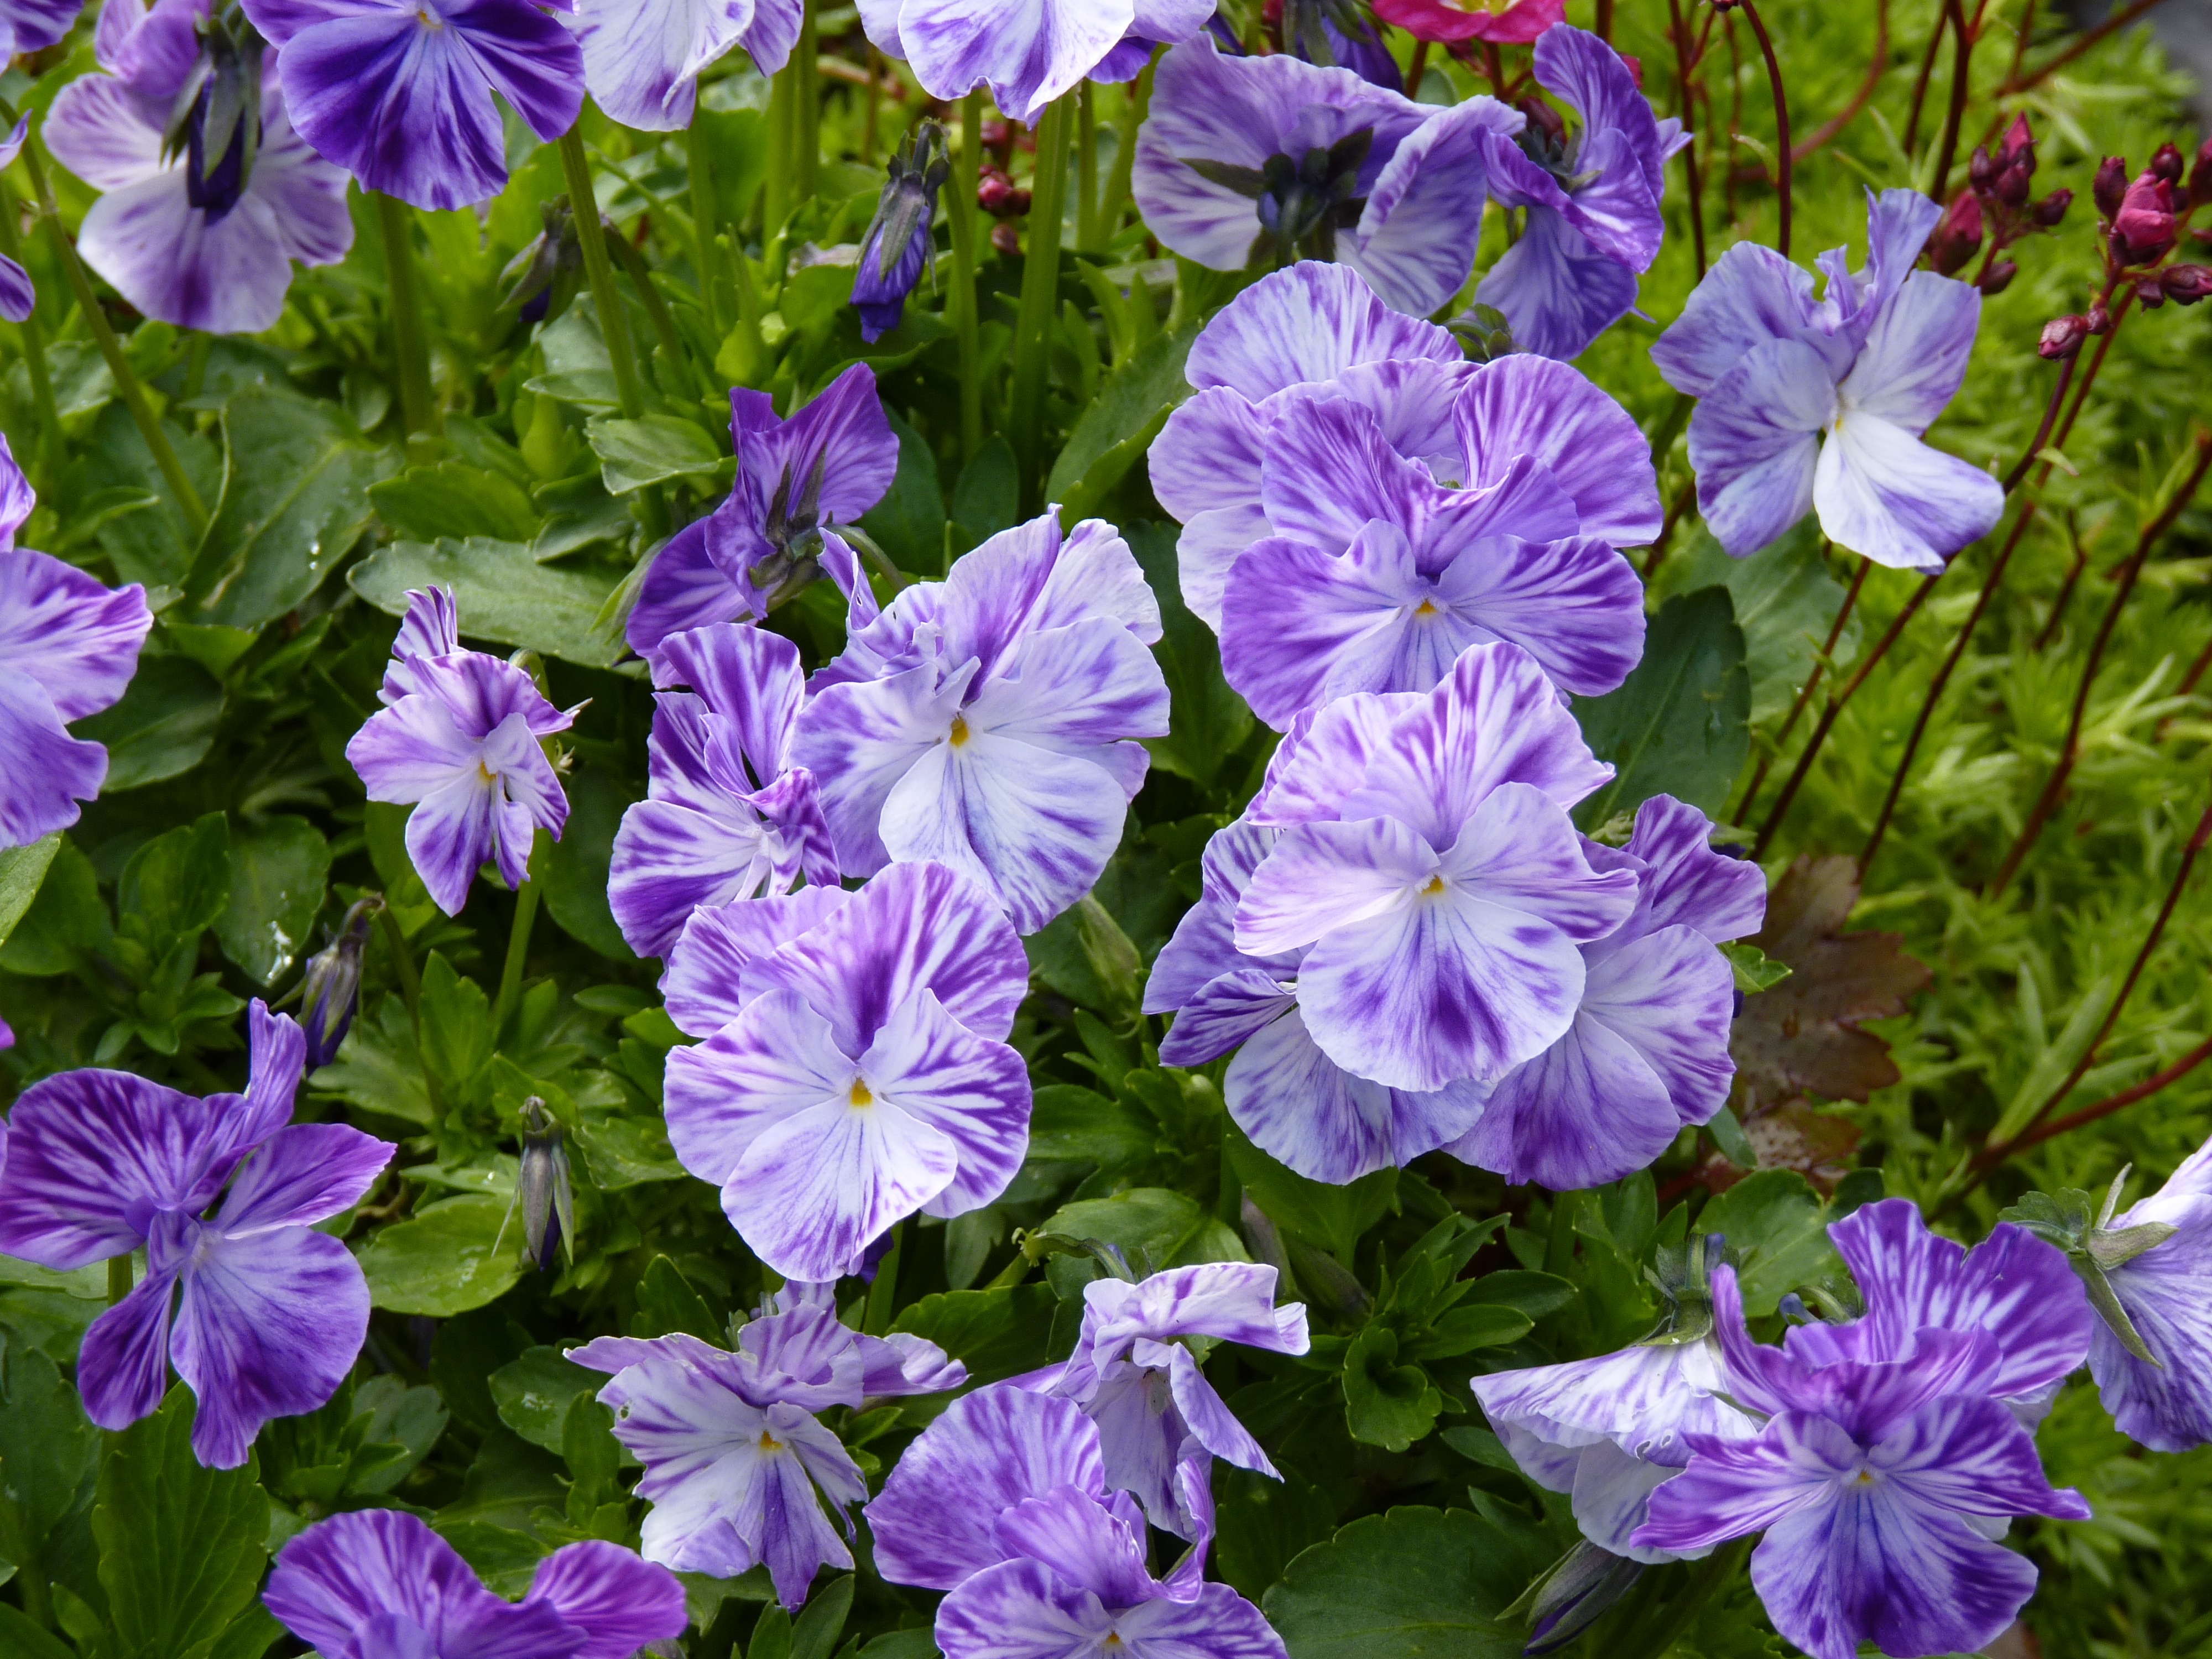
plant, white, flower, flowers, geranium, violet, vibrant, viola, bellflower, flowering plant, geraniaceae, bellflower family, annual plant, land plant, violet family, geraniales